Porrentruy

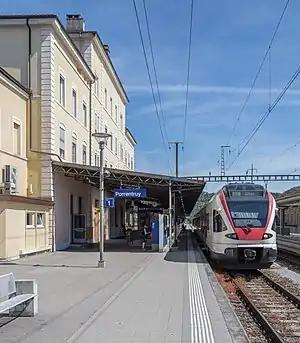
Porrentruy railway station

Porrentruy lies at the junction of two railway lines: the Delémont–Delle railway line of Swiss Federal Railways and the Porrentruy–Bonfol railway line of Chemins de fer du Jura. The first railway line opened in 1872, connecting Porrentruy with Delle, in France, via Boncourt. A further connection south to Glovelier and the rest of the Swiss railway network opened in 1877. The branch line to Bonfol opened in 1901.